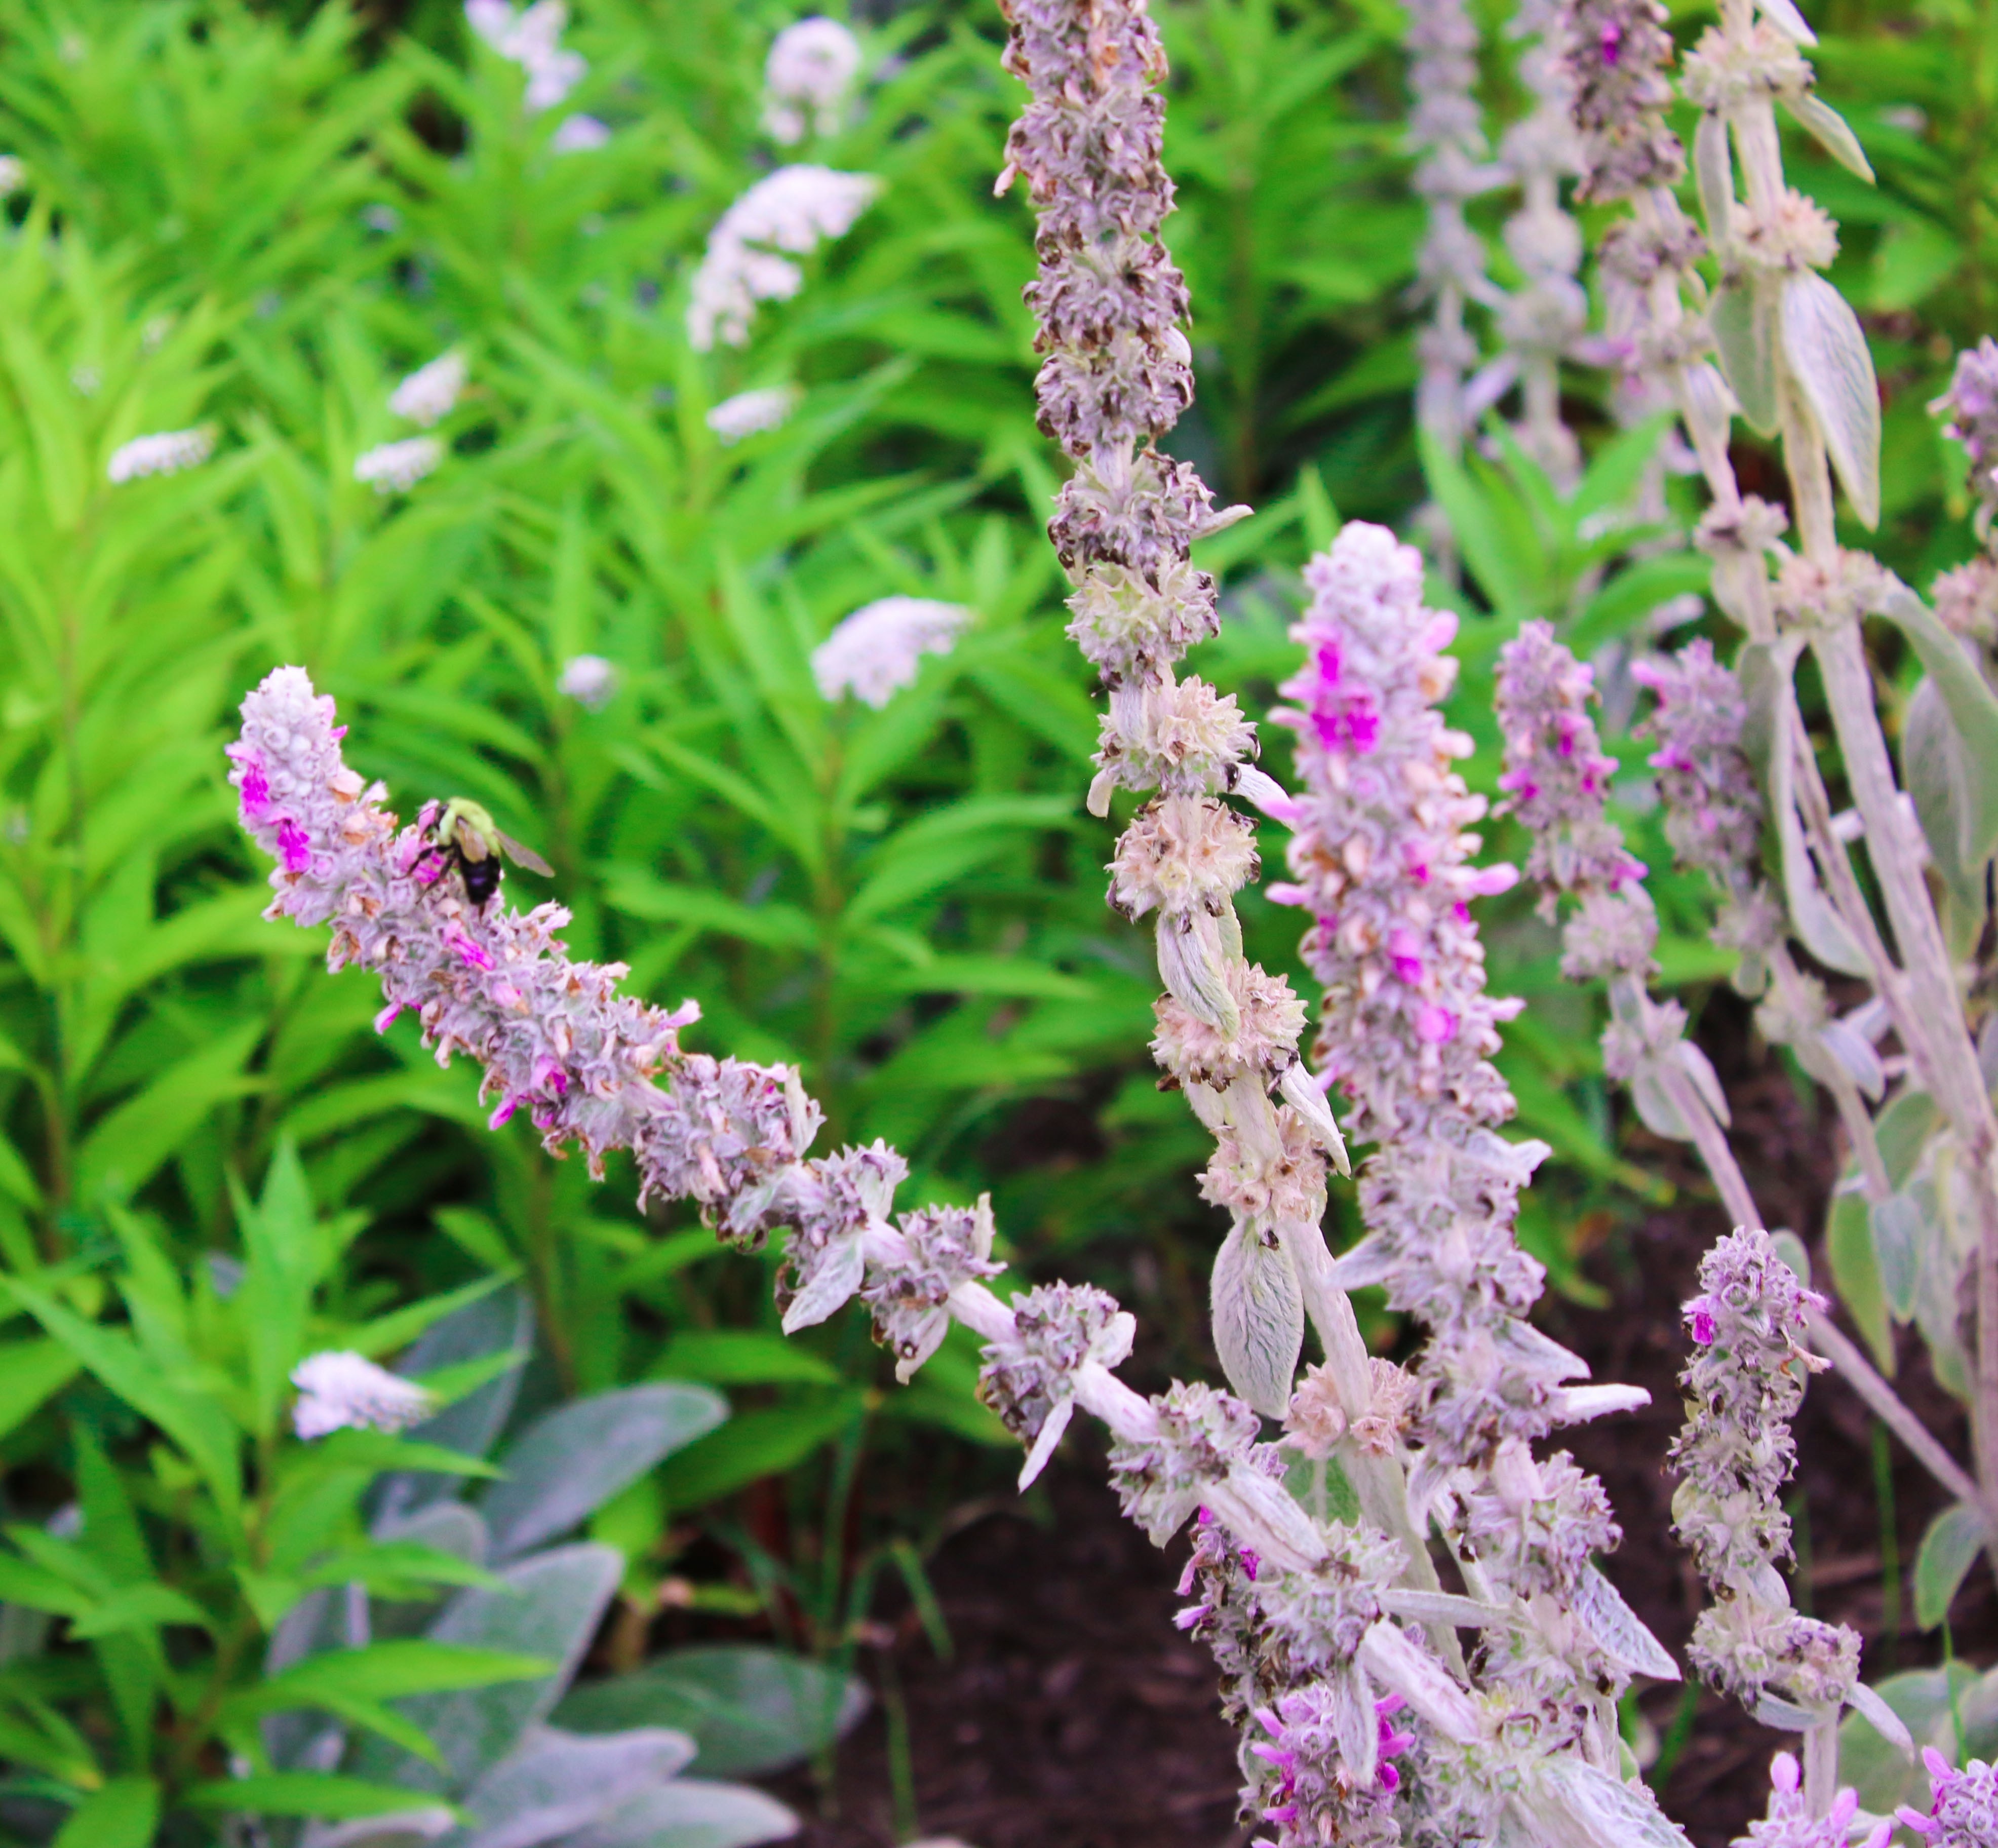
plant, flower, herb, botany, flora, wildflower, shrub, lilac, flowering plant, annual plant, land plant, english lavender, breckland thyme, hyssopus, loosestrife and pomegranate family